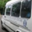
Label: bus